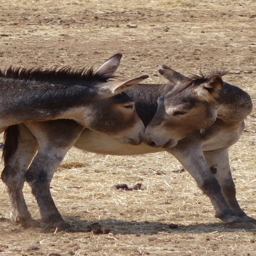
animal sharing a sweet summer moment